Question: Please indicate a possible affordance area of the boxing_punching_bag that can be used for punching
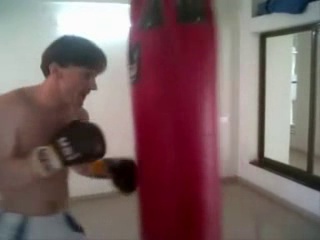
Answer: [134, 3, 221, 236]